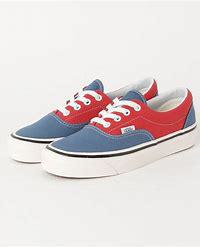
Brand: Vans
Model: Era 95 DX